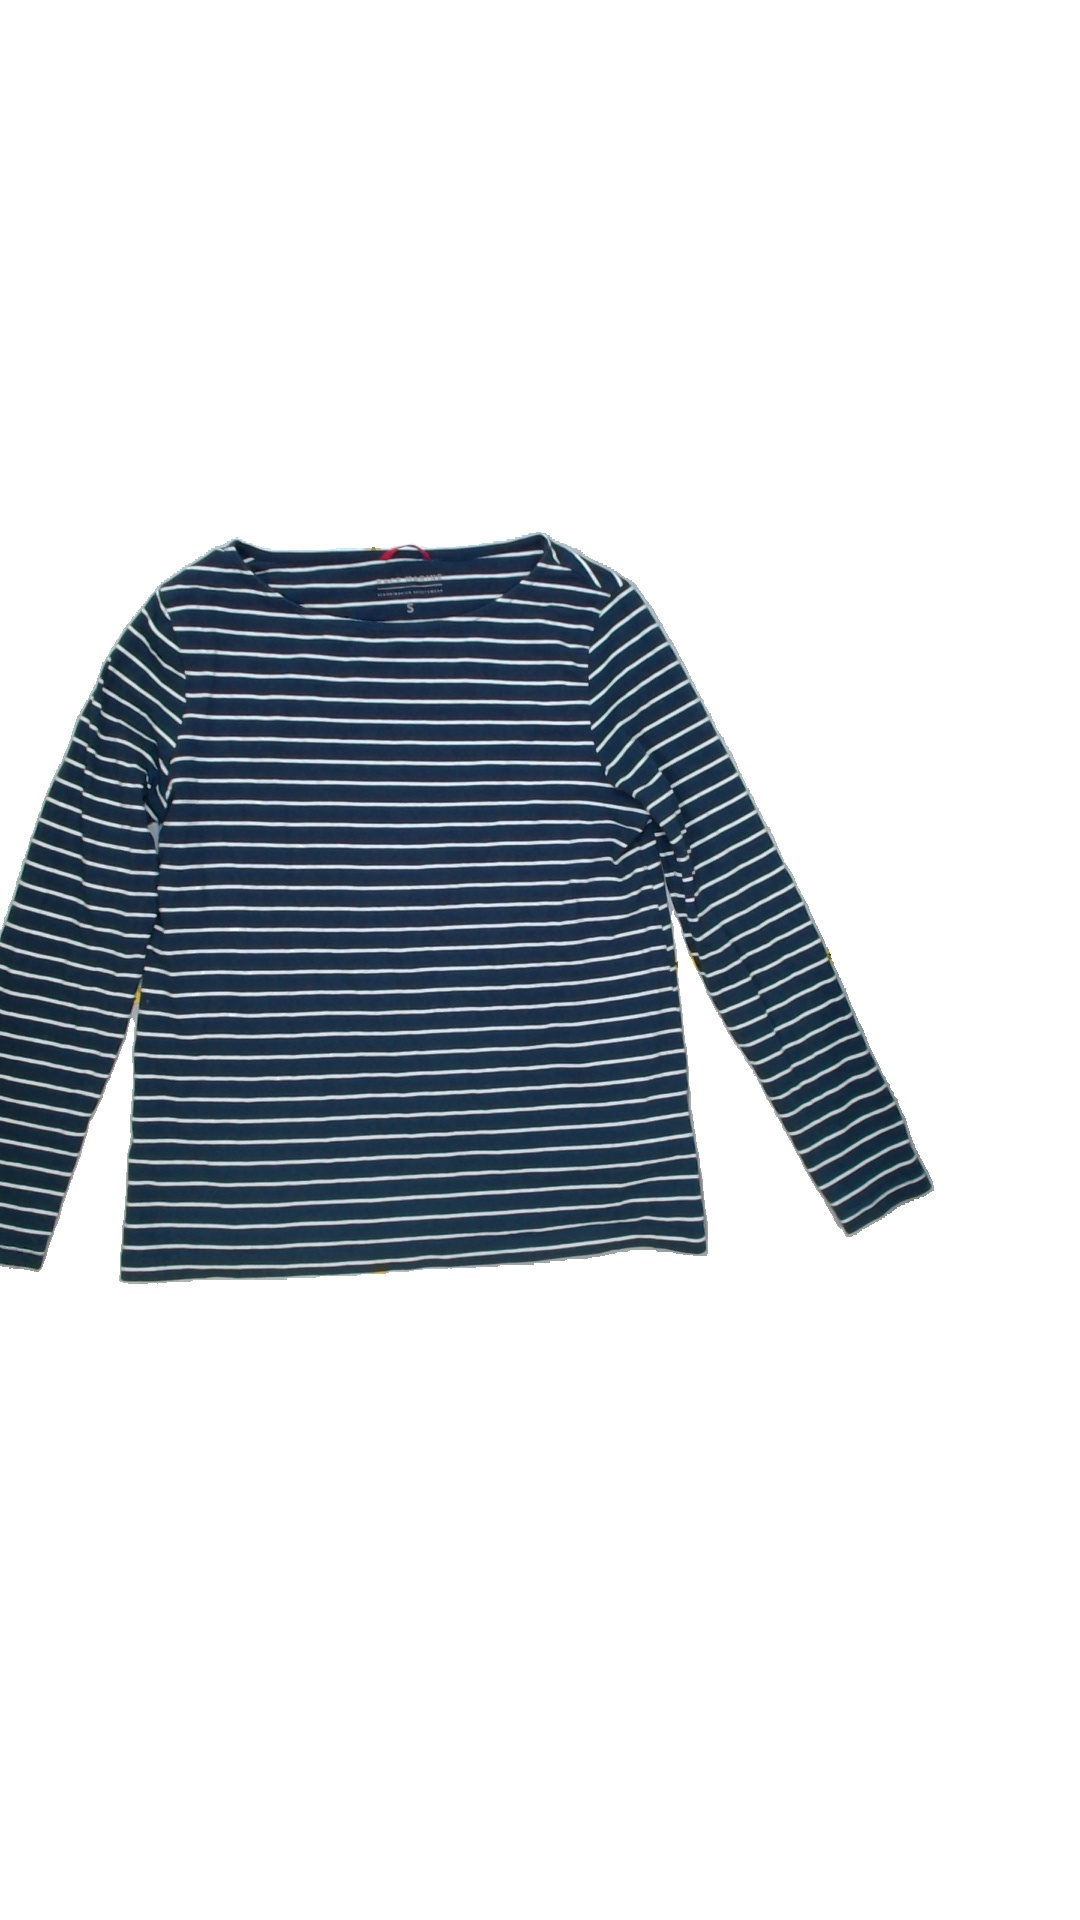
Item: Shirt (Ladies)
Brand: Not Applicable
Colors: Blue, White
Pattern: Striped
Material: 100%cotton
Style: No trend
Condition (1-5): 4
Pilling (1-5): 4
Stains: No
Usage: Reuse
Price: <50